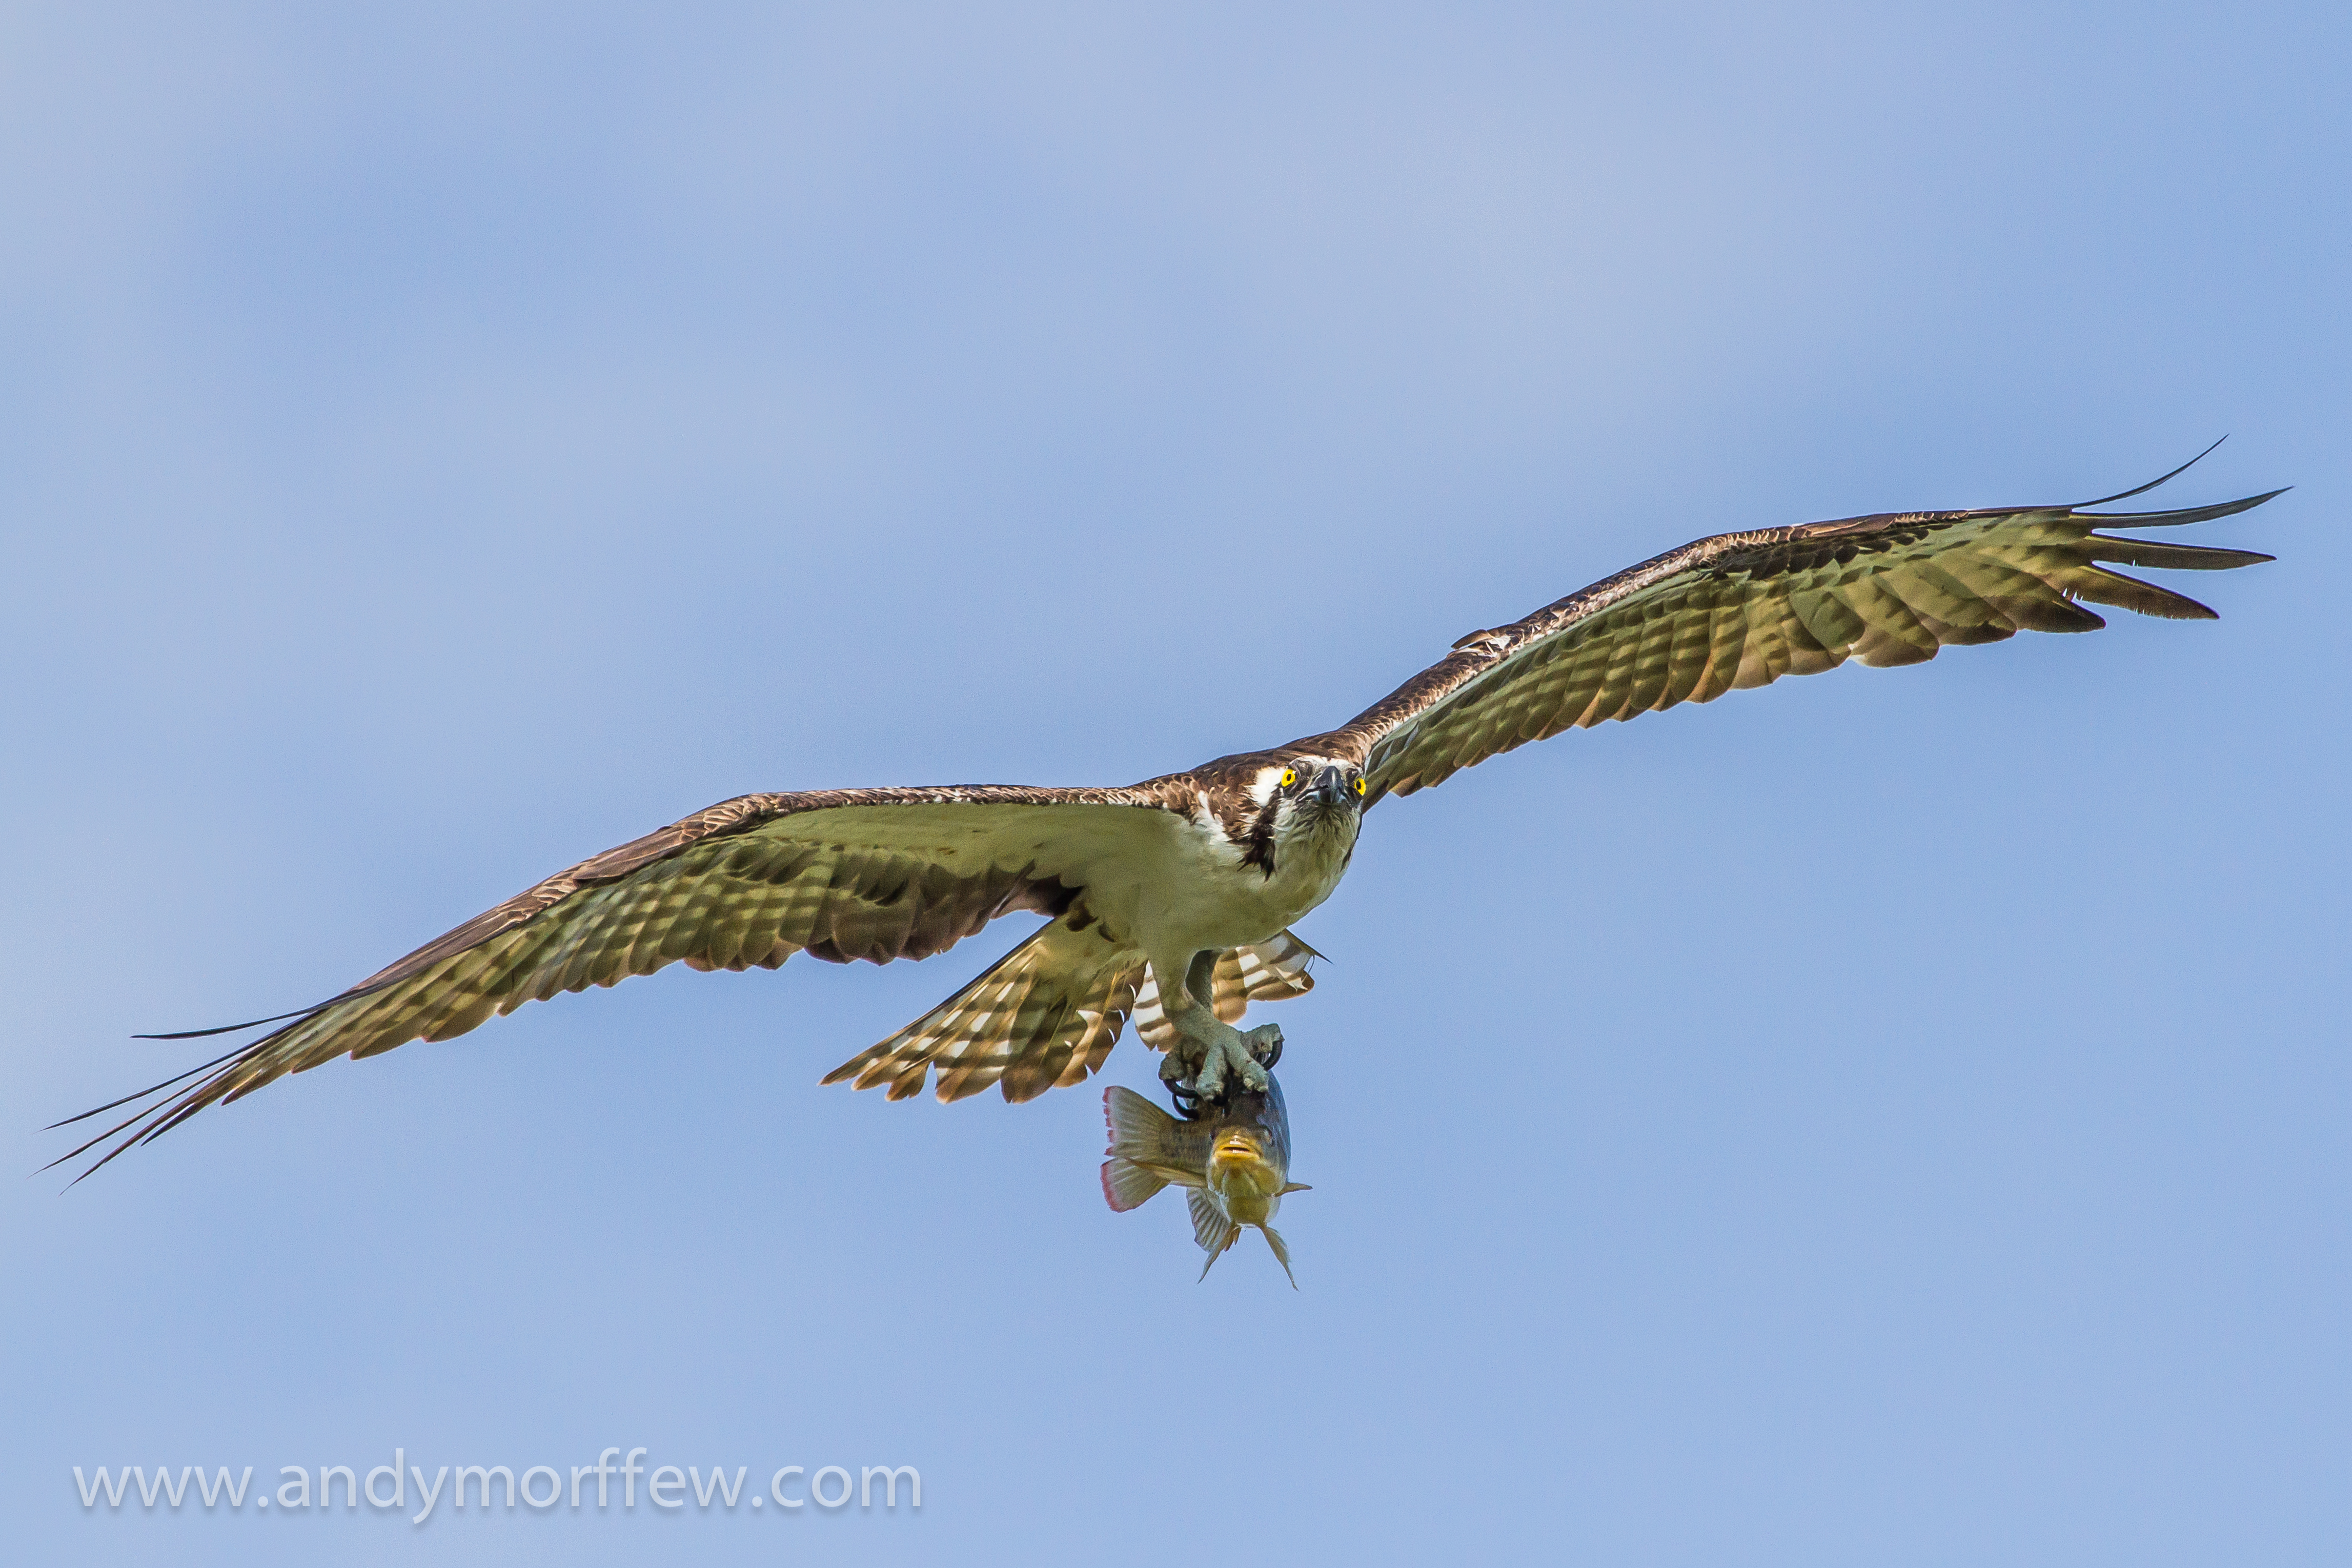
bird, wing, beak, eagle, hawk, fish, fauna, bird of prey, bald eagle, vertebrate, osprey, vulture, falcon, harrier, florida, buzzard, andymorffew, morffew, naturethroughthelens, headon, naples, enface, accipitriformes